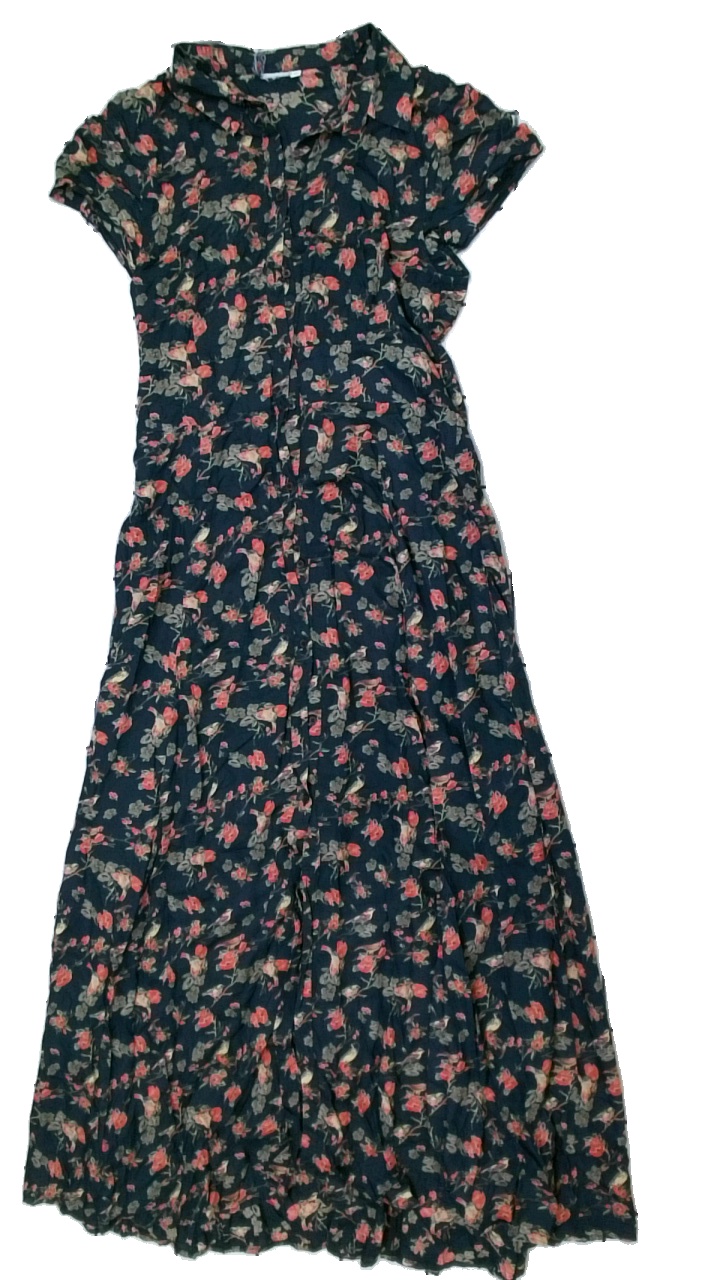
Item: Dress (Ladies)
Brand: Missing
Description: blommig klänning, fläck bak
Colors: Blue, Red, Green
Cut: Regular
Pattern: Floral print
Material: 100% cotton
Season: All
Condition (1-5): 3
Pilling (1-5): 5
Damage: fläck
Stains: Major
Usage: Export
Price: <50